Barak 1

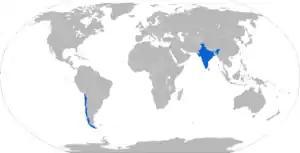
Map of Barak 1 operators in blue

On 23 October 2000, contracts were signed between the Government of India to procure seven Barak 1 systems for a $199.50 million and 200 missiles for $69.13 million reportedly over the objections of various groups, including A. P. J. Abdul Kalam, the head of the Defence Research and Development Organisation. While some objections were of a procedural nature, Indian Navy chief Admiral Sushil Kumar was investigated for why the objections that the deal was overpriced and processed on a single-tender basis were not considered.